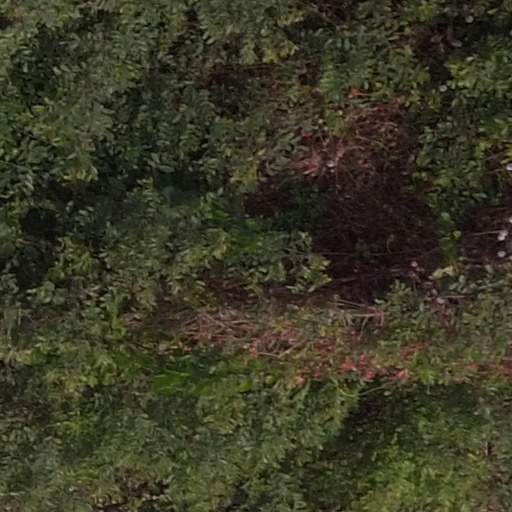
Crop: maize; corn